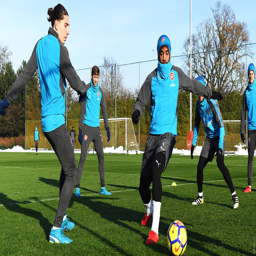
football team train ahead of the game